Holland America Line

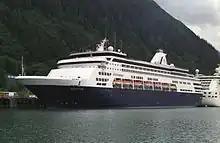
"Statendam" (V) was the first ship built under Carnival Corporation ownership.

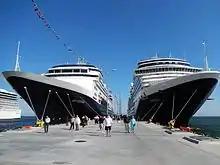
"Rotterdam" (VI) and "Eurodam" (I) docked alongside in Tallinn, Estonia in 2014.

It is estimated that nearly 200 people were killed in wartime sinkings of HAL ships. The largest loss of life occurred in November 1942 when sank "Zaandam" (II), taking 135 souls. In January 1941, 39 souls were lost when MV "Beemsterdijk" struck a mine. More casualties occurred during the sinking of MV "Bliderdijk" by "U-38" in October 1940, "U-564"'s sinking of "Maasdam" (III) in 1941, and the sinking of SS "Pennland" during the German invasion of Greece. Another U-boat sinking occurred in September 1942, when MS "Breedijk" was sunk by "U-34". Allied forces inflicted losses on board MV "Drechtdijk" during an air raid after she had been captured by German forces.